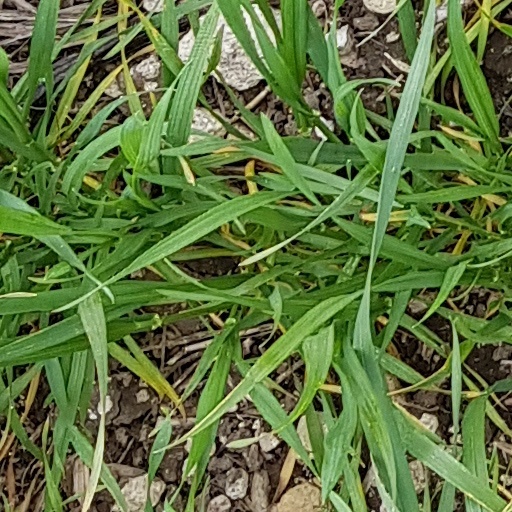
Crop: wheat